Wake County, North Carolina

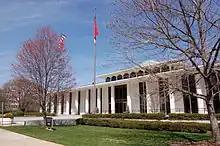
North Carolina State Legislative Building

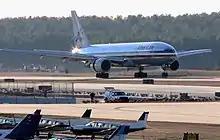
Raleigh-Durham International Airport is located in the center of Research Triangle Park

The county is governed by the Wake County Board of Commissioners, a seven-member board of county commissioners, elected at large to serve four-year terms. Despite being selected by the whole county, each commissioner represents a district in which they live. Terms are staggered so that every two years, three or four commissioners are up for election. The commissioners enact policies such as the establishment of the property tax rate, regulation of land use and zoning outside municipal jurisdictions, and adoption of the annual budget. Commissioners meet on the first and third Mondays of each month. County voters also elect a register of deeds, who is responsible for maintaining legal records including property deeds, birth certificates, and marriage licenses.